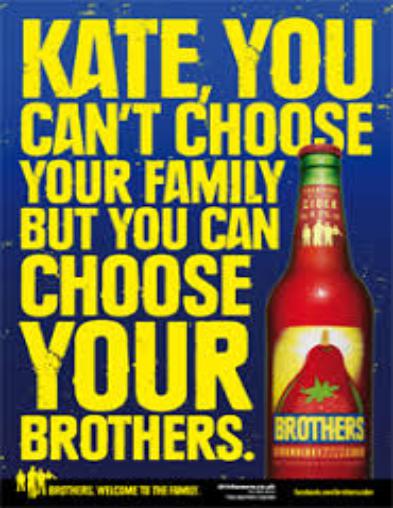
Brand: Brothers Cider
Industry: Food